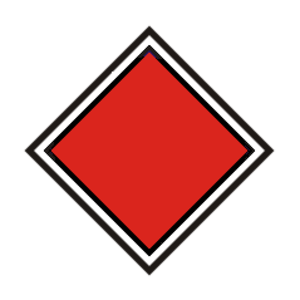
Le XXVᵉ corps est un corps d'armée de l'armée de l'Union pendant la guerre de Sécession. Il est unique, parce qu'il est presque entièrement composé de troupes afro-américaines, qui appartenaient jusque-là au X et au XVIII corps.